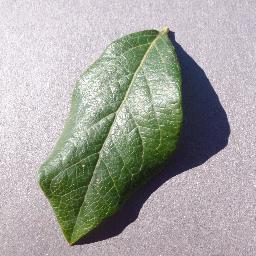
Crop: blueberry
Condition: healthy